Great Sioux War of 1876

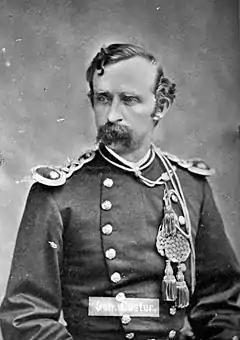
Lt. Col. George Armstrong Custer was killed at the Battle of the Little Bighorn along with 268 soldiers.

The number of Indian combatants in the war is disputed with estimates ranging from 900 up to 4,000 warriors. The seven bands of the Lakota Sioux in the 1870s numbered perhaps 15,000 men, women, and children, but most of them were living on the Great Sioux Reservation and were noncombatants. An Indian agent in November 1875 said the Indians living in the unceded areas numbered "a few hundred warriors." General Crook estimated that he might face up to 2,000 warriors. Most of the Sioux who remained in the unceded territory where the war would take place were Oglala and Hunkpapa, numbering about 5,500 in total. Added to this were about 1,500 Northern Cheyenne and Arapaho for a total hostile Indian population of about 7,000, which might include as many as 2,000 warriors. The number of warriors participating in the Battle of the Little Bighorn is estimated at between 900 and 2,000.